Bell System

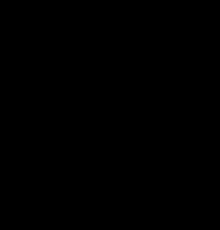
Logo used from 1889 to 1900

In 1877, the American Bell Telephone Company, named after Alexander Graham Bell, opened the first telephone exchange in New Haven, Connecticut. Within a few years local exchange companies were established in every major city in the United States. Use of the "Bell System" name initially referred to those early telephone franchises and eventually comprised all telephone companies owned by American Telephone & Telegraph, referred to internally as "associated companies", "regional holding companies", or later "Bell operating companies" (BOCs).